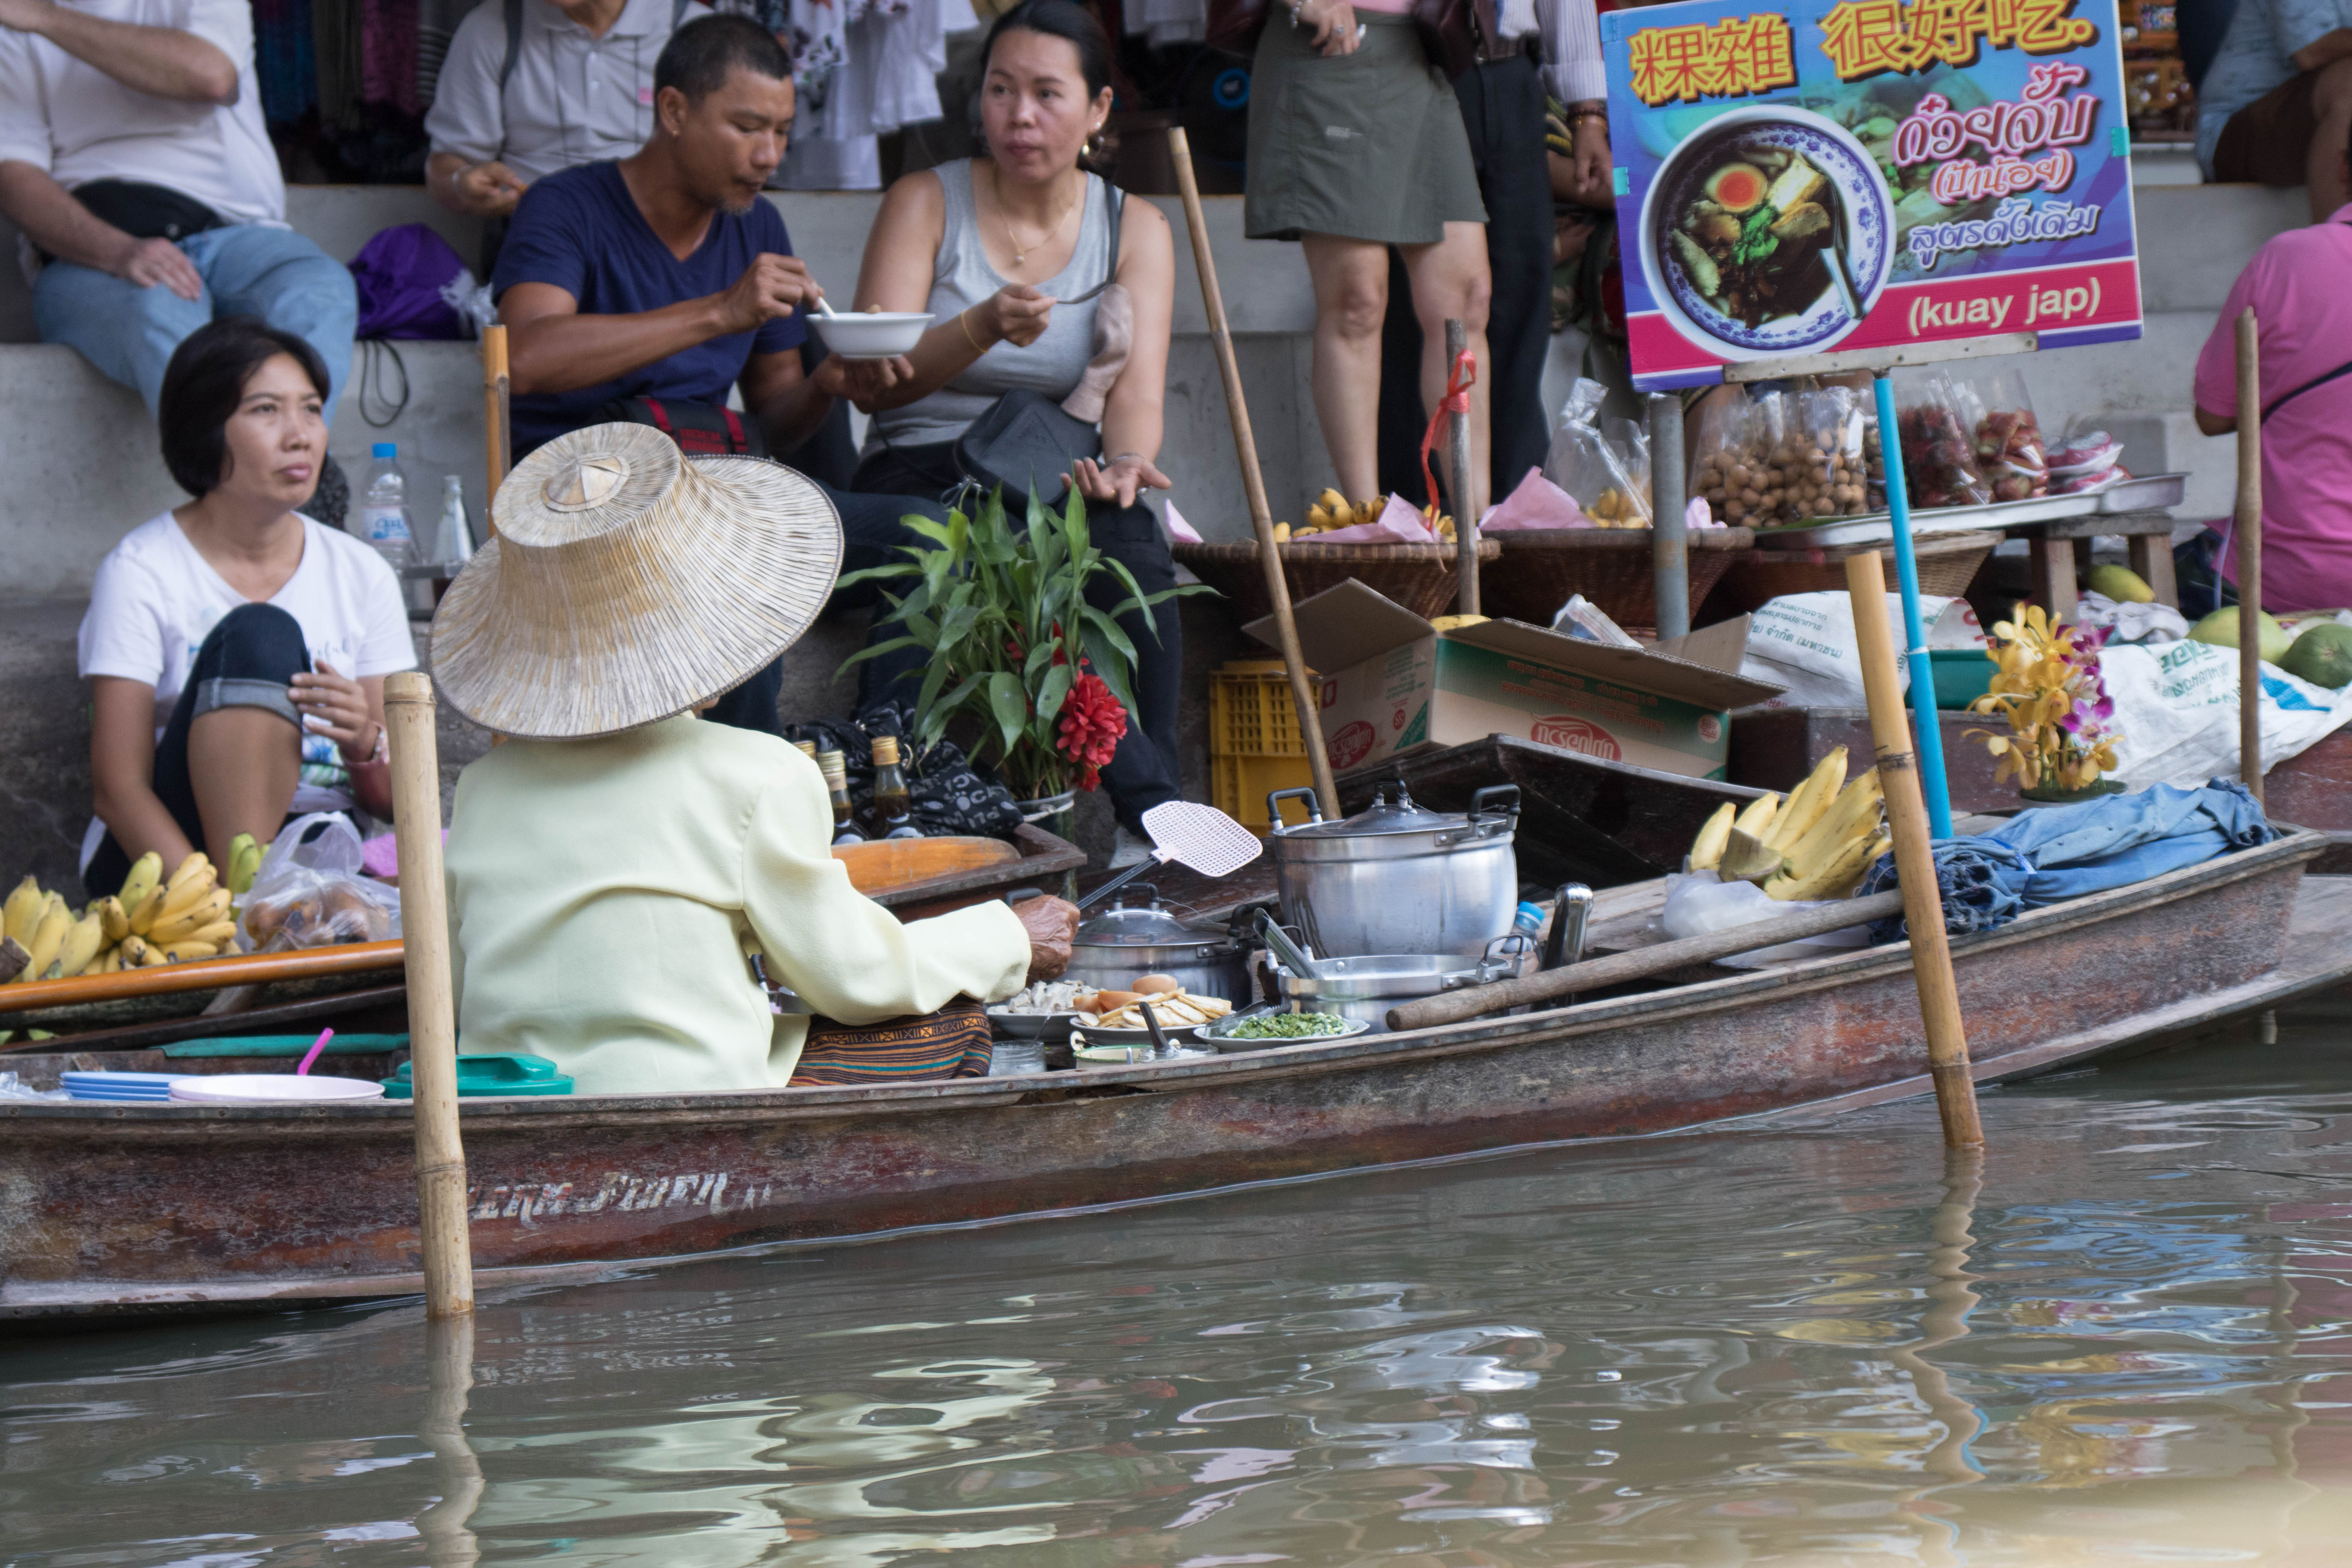
market, bangkok, floating, thailand, water transportation, public space, waterway, boat, vehicle, selling, tourism, boating, leisure, watercraft, vacation